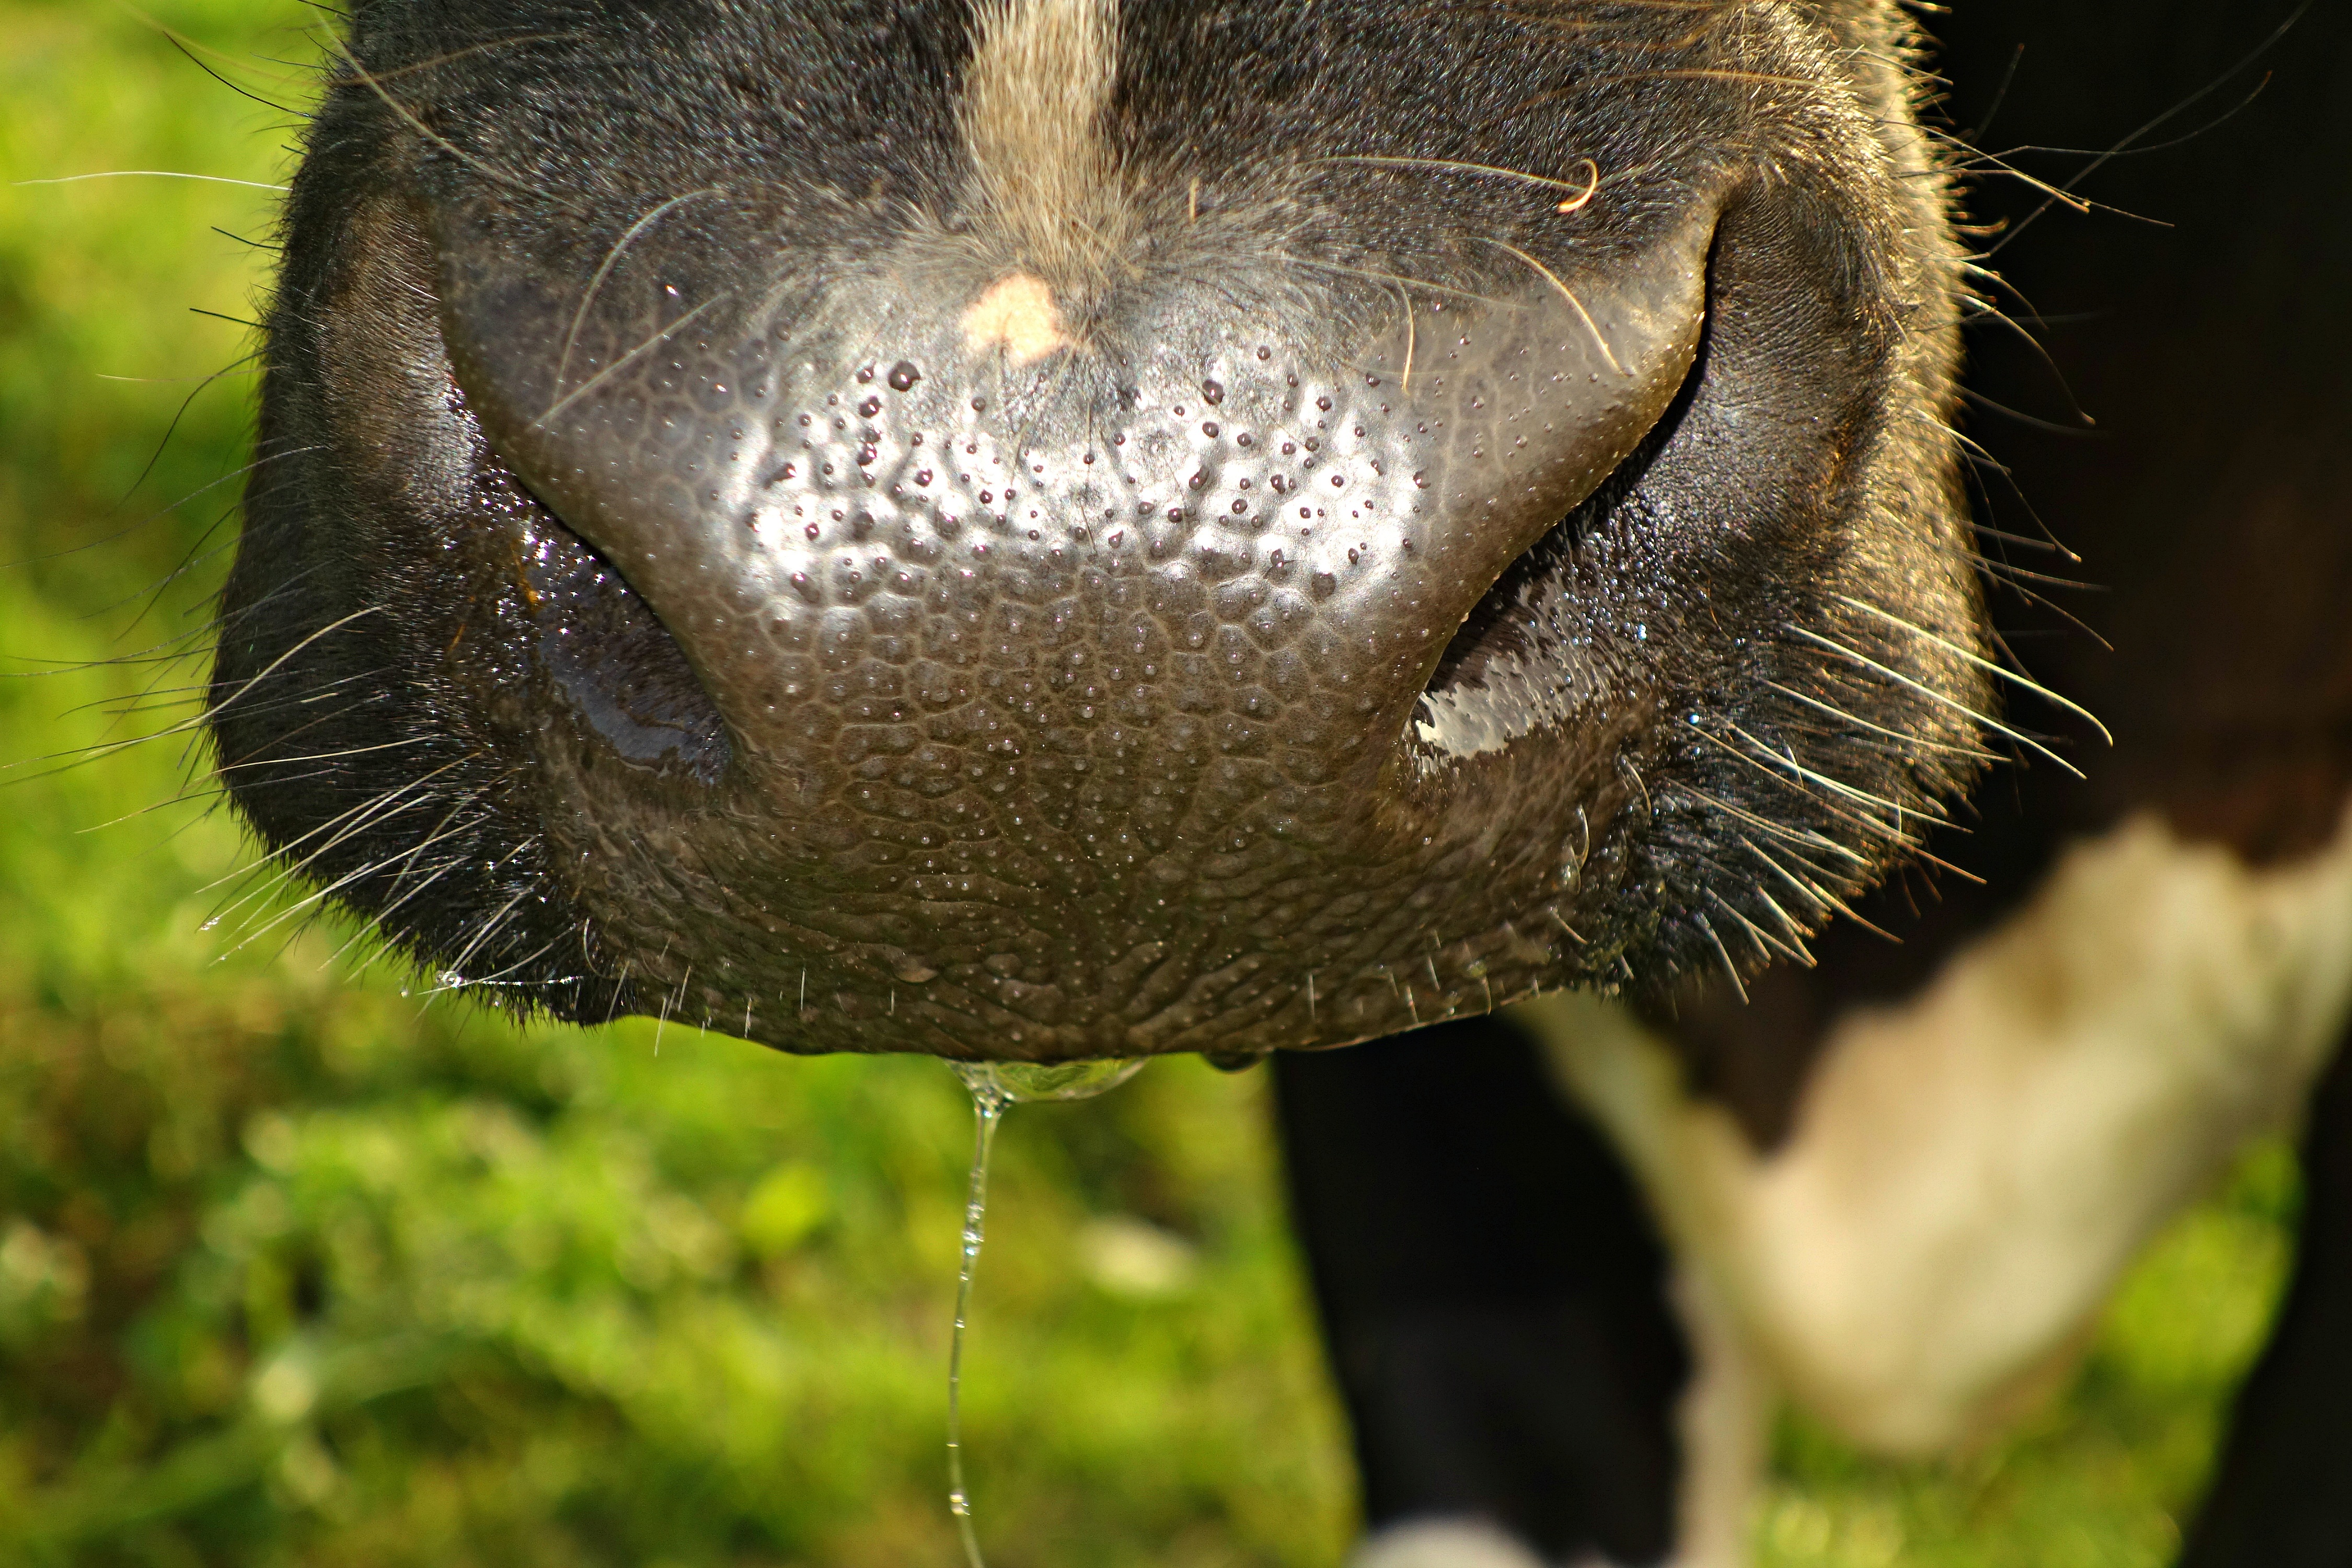
grass, photography, flower, animal, wildlife, cow, cattle, insect, livestock, mammal, fauna, invertebrate, close up, nose, whiskers, slime, macro photography, sensitive, cow nose